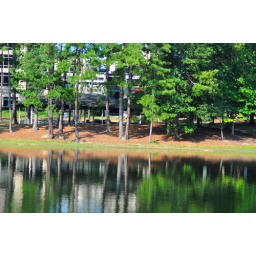
office building in reflection